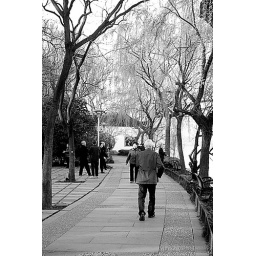
Tree Lined Walkway, West Lake - Hangzhou China in Zhejiang Province in black and white